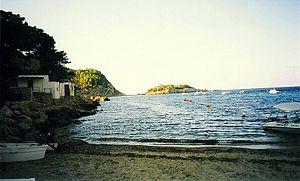
Cet article donne la liste des plages d'Ibiza, île Baléare.